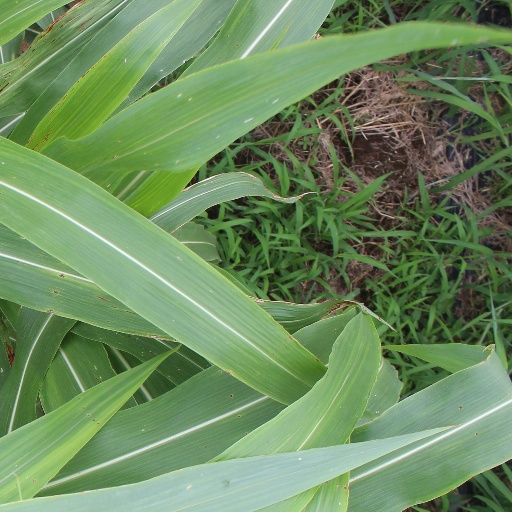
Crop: sorghum